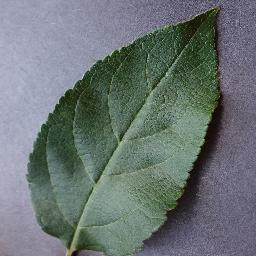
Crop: apple
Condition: healthy